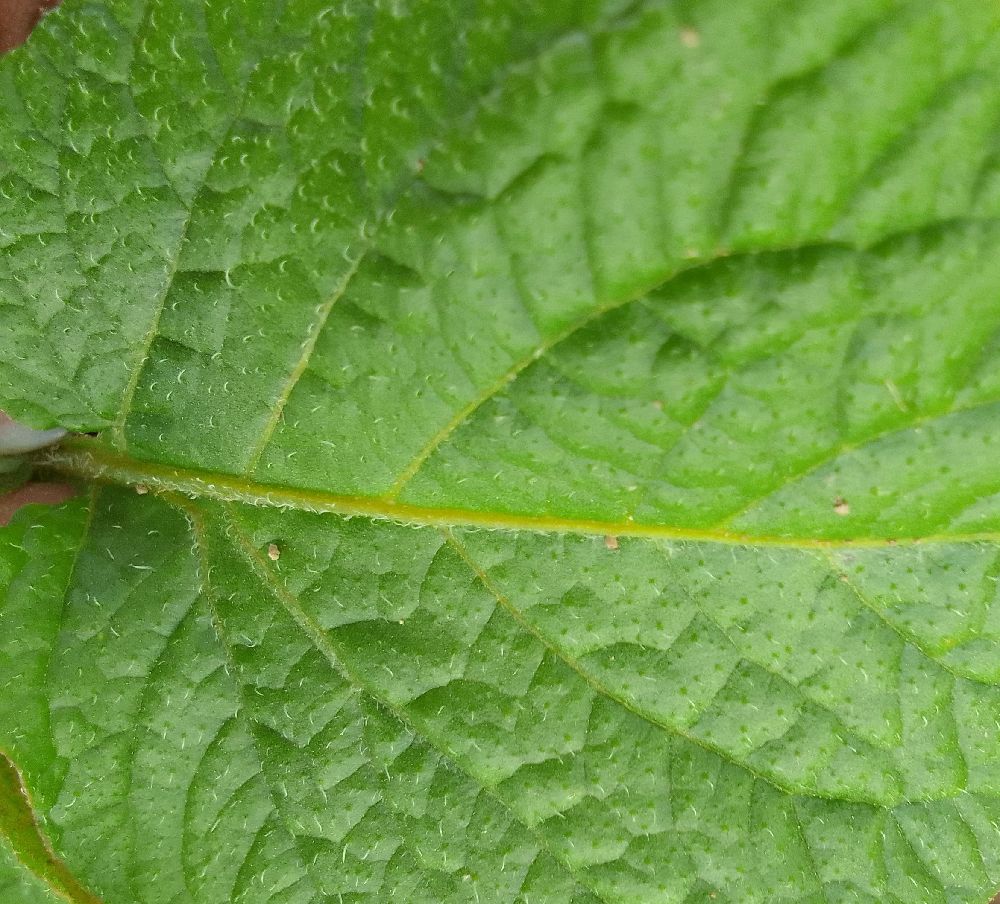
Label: Healthy